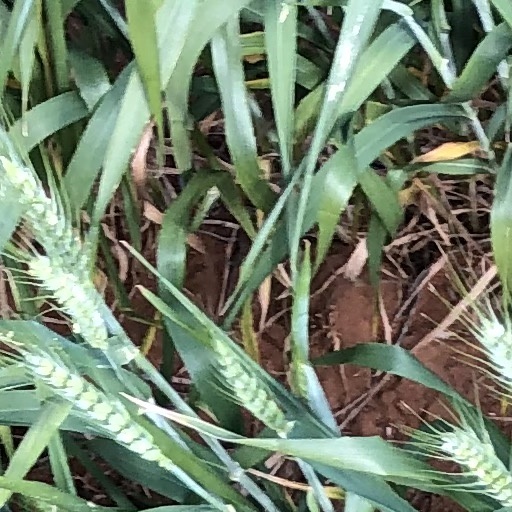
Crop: wheat